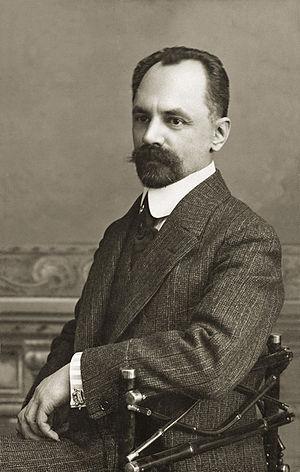
Donatas Malinauskas, né le 7 mars 1869 à Krāslava et mort le 30 novembre 1942 à Biïsk, en Union soviétique, est un homme politique lituanien.